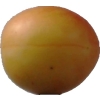
Label: cherry_wax